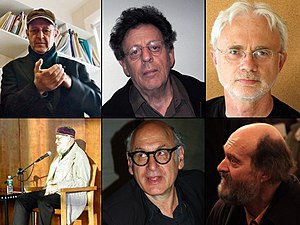
Minimalistisk musik
Nogle af de minimalistiske komponister (fra venstre mod højre) : Steve Reich, Philip Glass, John Adams, Terry Riley, Michael Nyman og Arvo Pärt.
Minimalistisk musik er en strømning inden for den samtidige musik der opstod i 1960'erne i USA og som repræsenterer en vigtig del af dette lands klassiske musik. I Frankrig kaldes bevægelsen ofte musique répétitive og er mere specifikt en betegnelse for de værker der benytter gentagelsen som kompositionsteknik. Nogle af de vigtigste komponister er La Monte Young, Terry Riley, Steve Reich, Philip Glass og John Adams. Pionererne var La Monte Young med sit værk Composition no. 7 fra 1960 og Terry Riley værket In C komponeret i 1964.